Battlefield cross

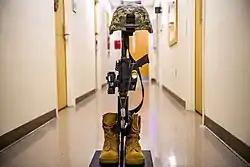
Expeditionary Memorial Rifle Stand. Does not include the helmet, boots, rifle, or dog tags that are to be mounted on the memorial stand during the ceremony. "See III, C-6" (left)

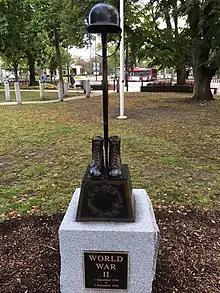
Bronze sculpture of a Battlefield Cross in Manchester, New Hampshire, representing a fallen American soldier of World War II

This ceremony is described in US Army Field Manual (FM) No. 7-21.13, entitled "The Soldiers Guide", Appendix C "Ceremonies", Section III "Memorial Ceremony", excerpted as follows: